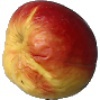
Label: Apple Red Yellow 1